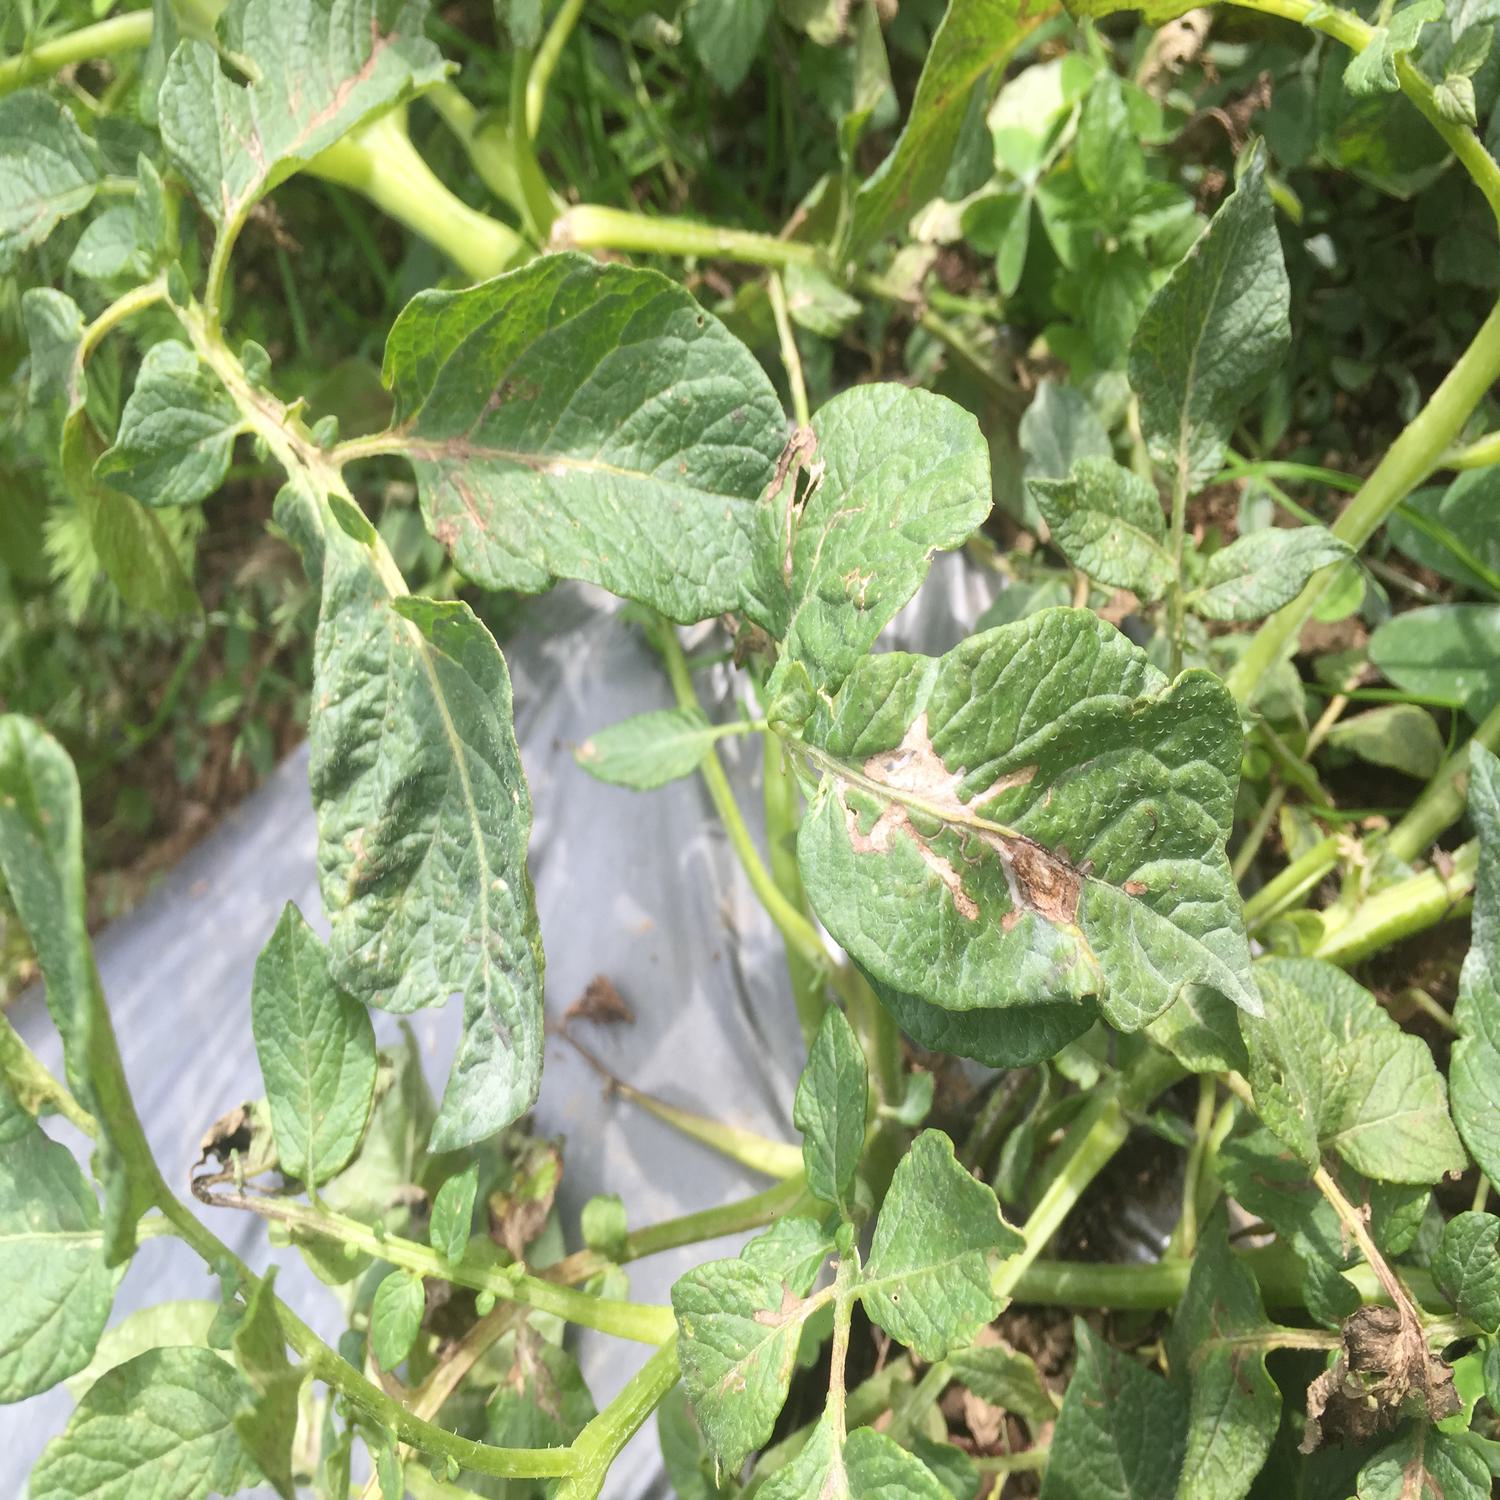
Label: Pest